Matome Ugaki

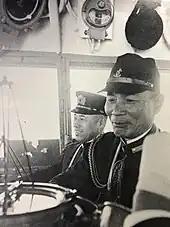
Yamamoto and Ugaki on the bridge of Combined Fleet flagship "Nagato", August 1941 – February 1942

The Pacific campaign of World War II began with the Japanese attack on Pearl Harbor, Hawaii, on 7 December 1941 (8 December 1941 on the other side of the International Date Line in Japan), and Ugaki was promoted to vice admiral on 1 November 1942. Ugaki and Yamamoto were traveling in separate Mitsubishi G4M (Allied reporting name "Betty") bombers when United States Army Air Forces fighters shot down both aircraft over Bougainville in the Solomon Islands on 18 April 1943 in what the United States named "Operation Vengeance". Yamamoto was killed, his aircraft crashing in the jungle, while Ugaki's plane fell into the sea at high speed. Ugaki was one of three survivors, the others being the bomber's pilot, Flight Petty Officer 2nd Class Hiroshi Hayashi, and the Combined Fleet's Paymaster, Captain Motoharu Kitamura. On 22 May 1943, the injured Ugaki was attached to the Naval General Staff for hospitalization.